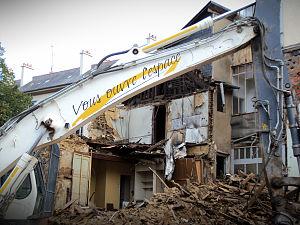
La destruction de l'îlot ""Chat qui Pêche"" en octobre 2013 à Rennes pour les travaux de la future ligne B du métro - Vue de la Place Saint Germain en gros plan"
10 mai : L'extension .bzh est validée par l'ICANN, pour un déploiement prévu à partir de l'année suivante.